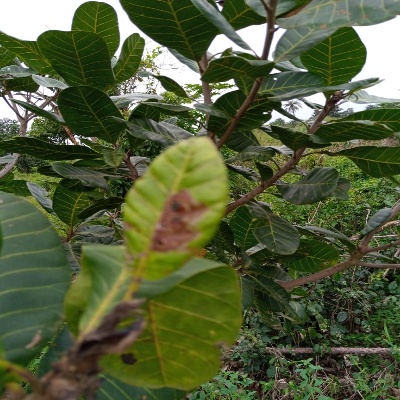
Crop: Cashew
Condition: leaf miner